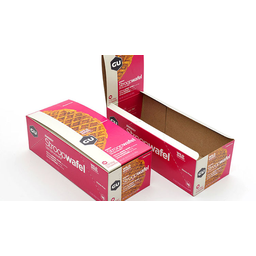
Label: cardboard